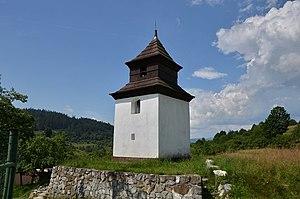
Lodno est un village de Slovaquie situé dans la région de Žilina.